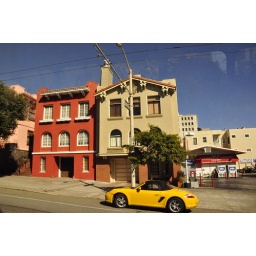
Typical car and home in San Francisci